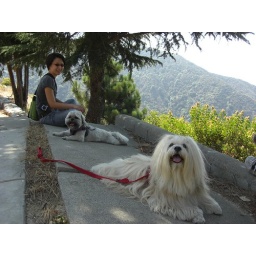
2 happy lions in mountain :-)